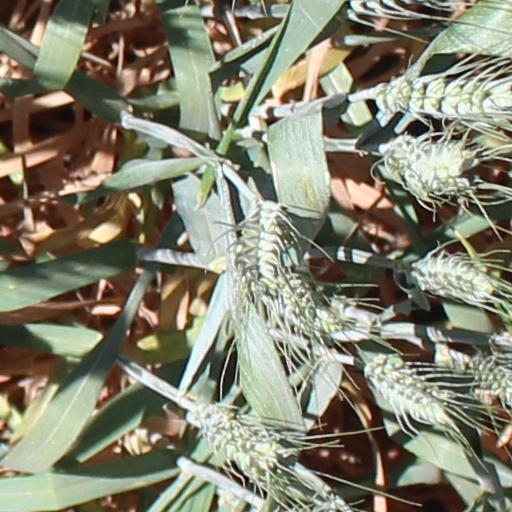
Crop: wheat